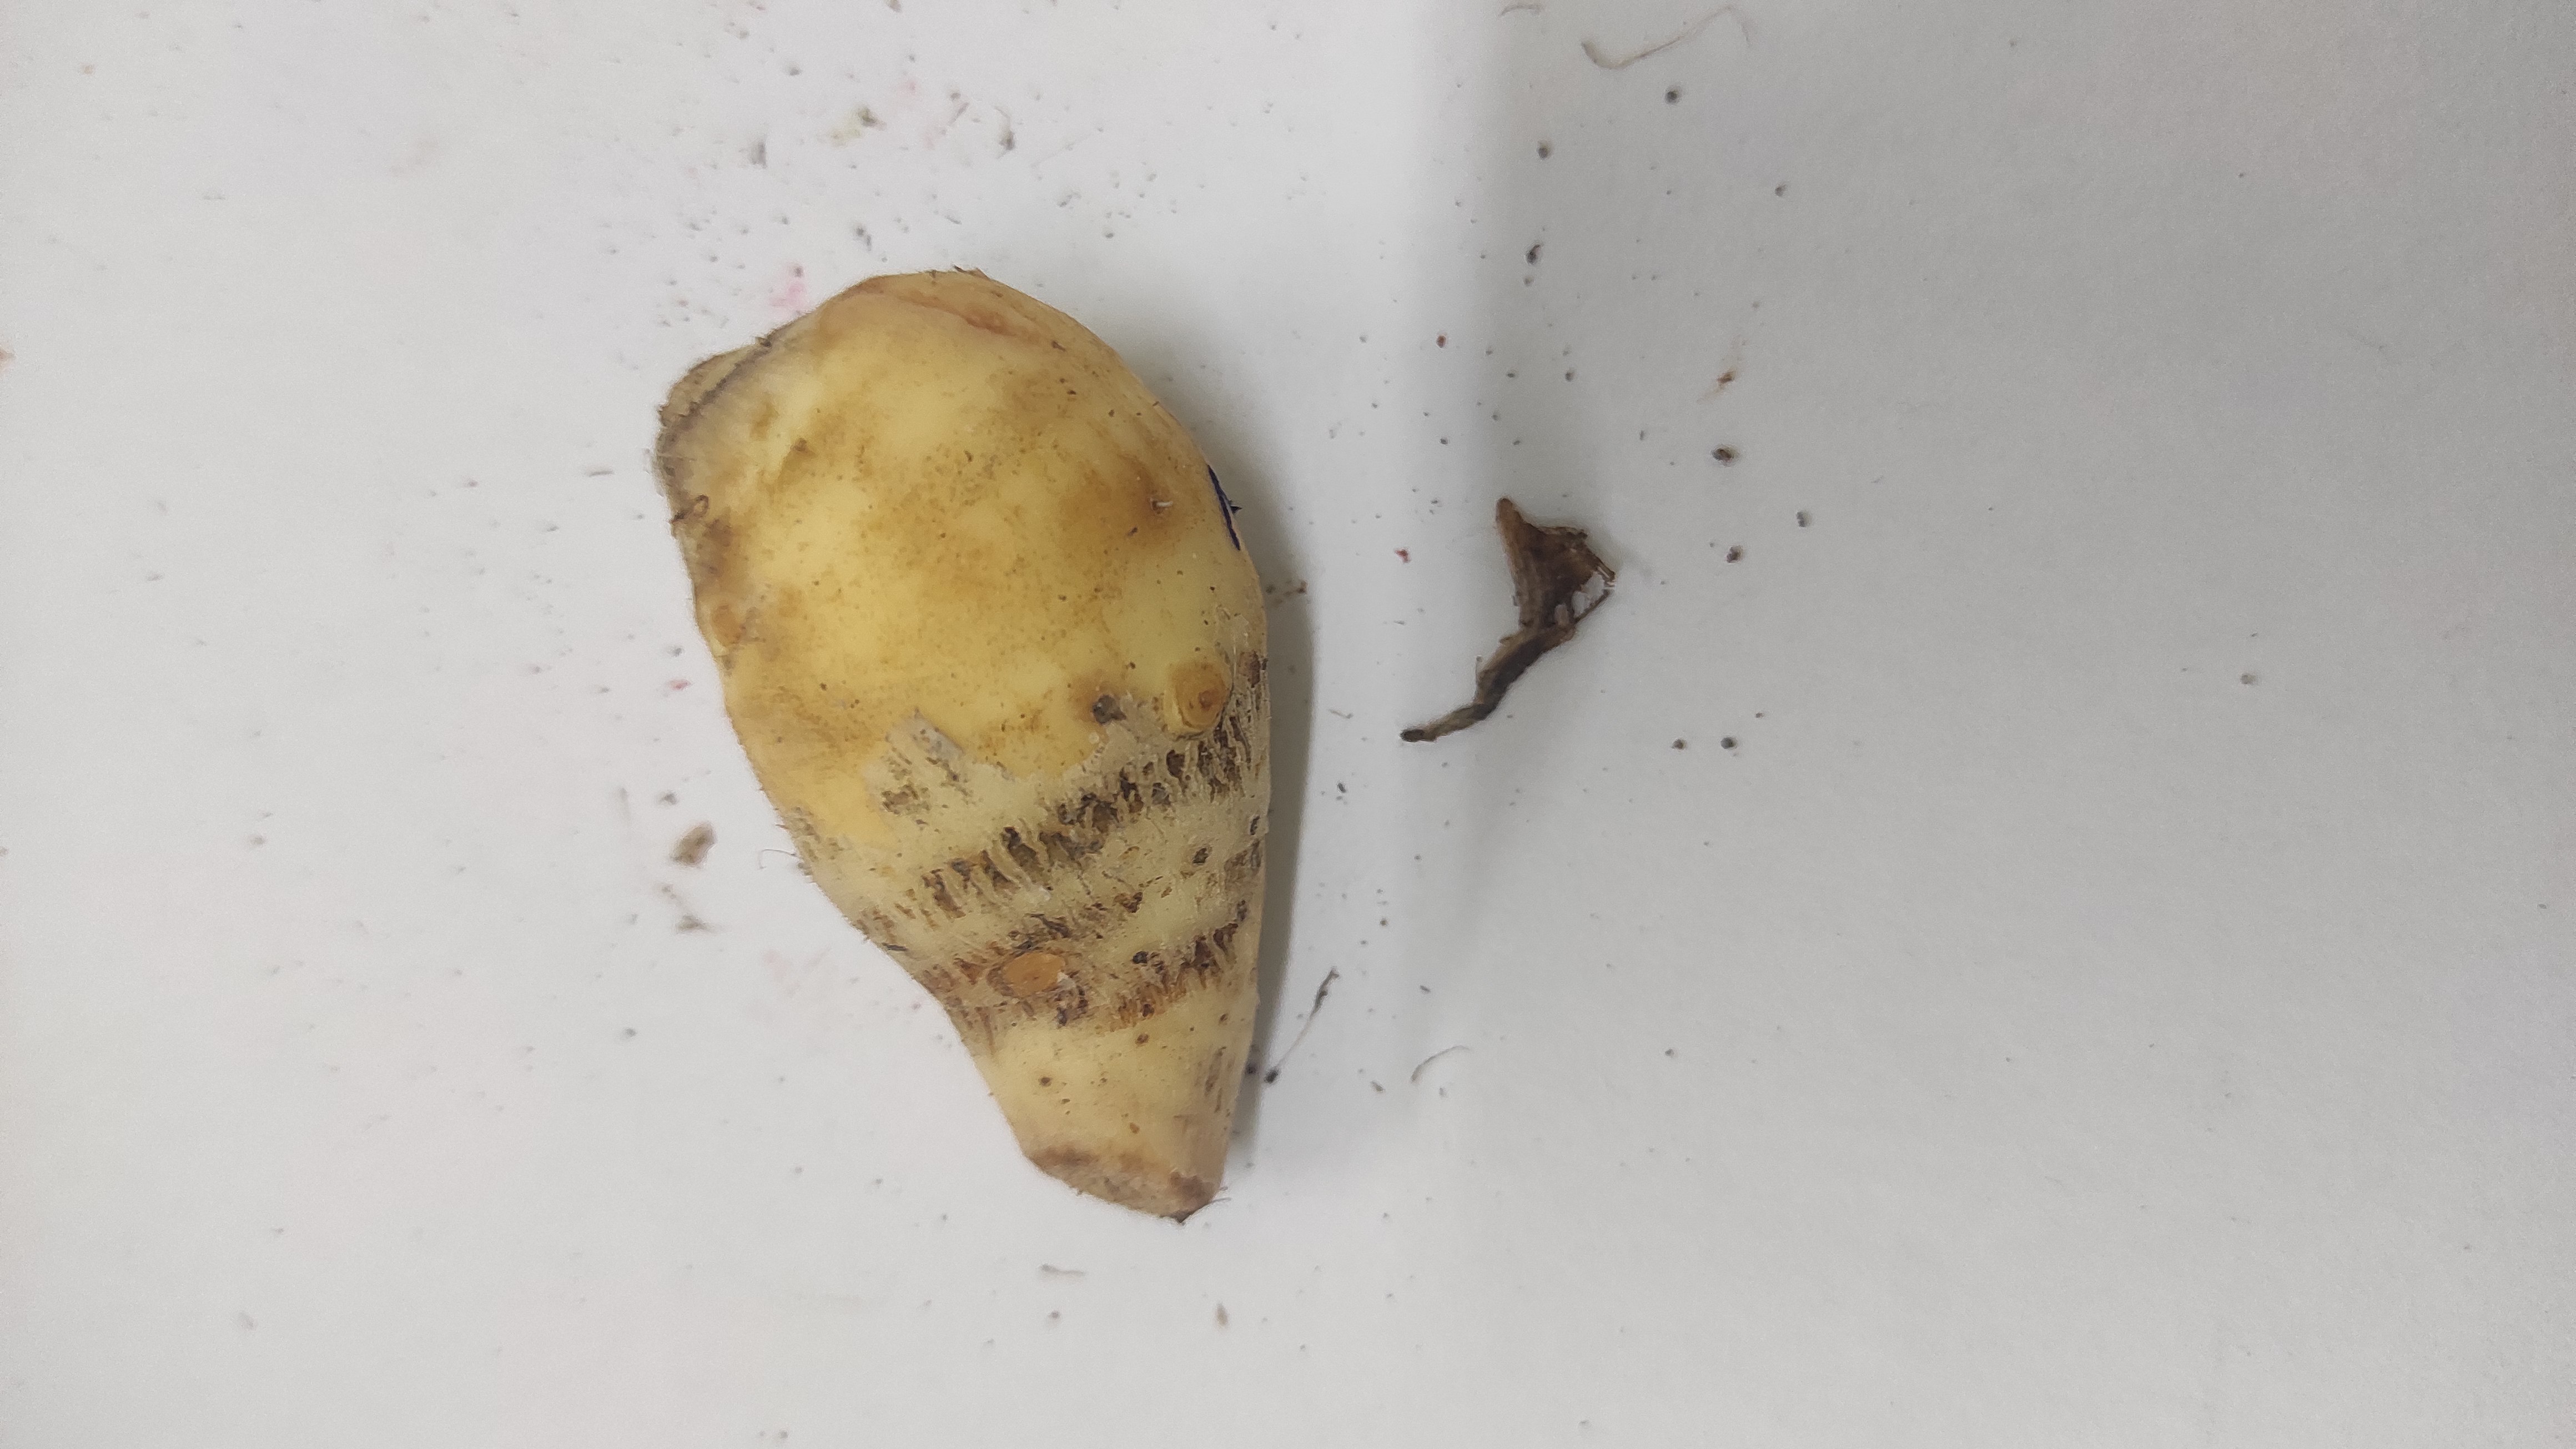
Crop: Taro root
Condition: Fresh